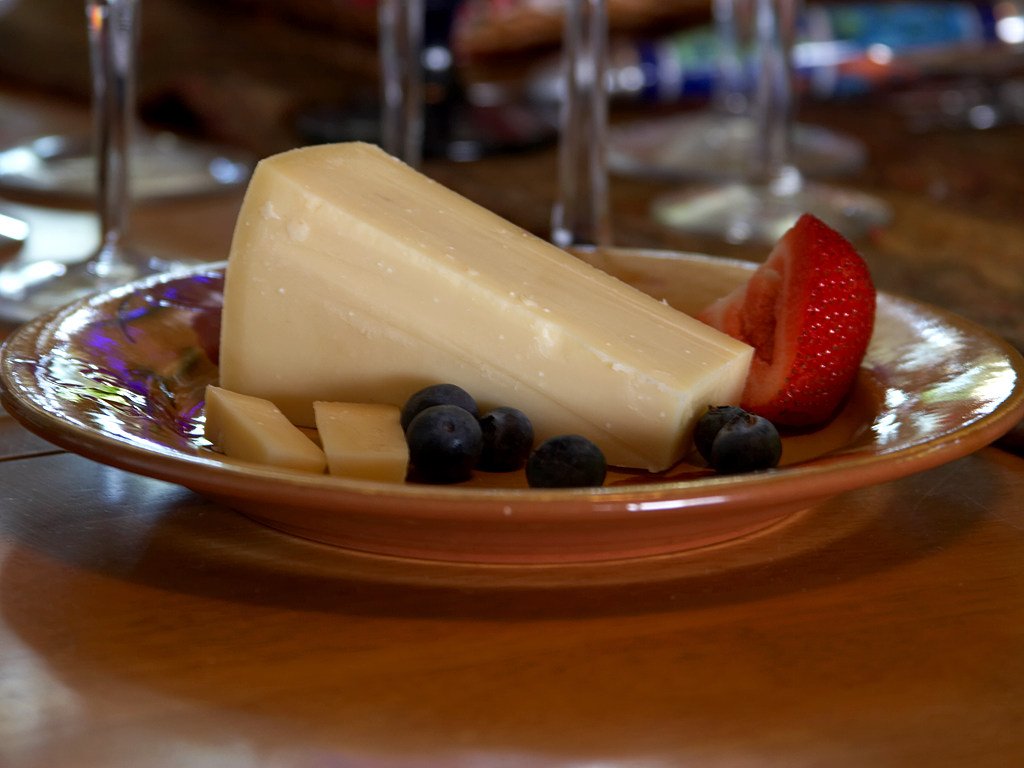
dish, meal, food, ingredient, produce, drink, breakfast, healthy, snack, dessert, eat, delicious, dairy product, cheese, hearty, fat, sweetness, flavor, milk product, albuminous, gruyere, gruyere du savoy